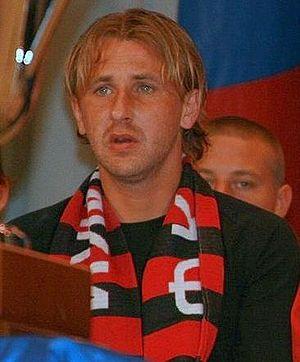
Nastja Čeh, né le 26 janvier 1978 à Ptuj, est un footballeur international slovène. Il évolue au poste de milieu de terrain au Drava Ptuj.